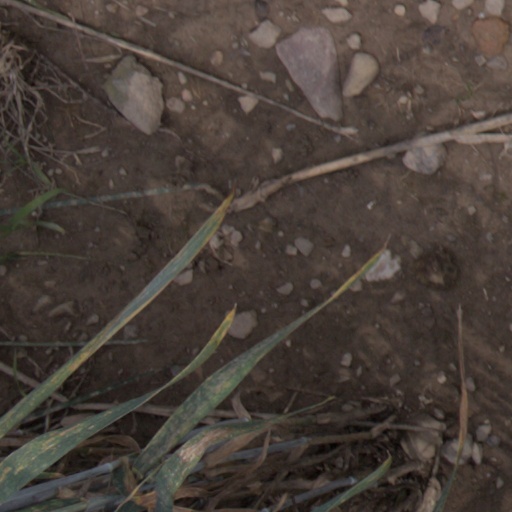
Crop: wheat